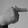
ASL letter: T